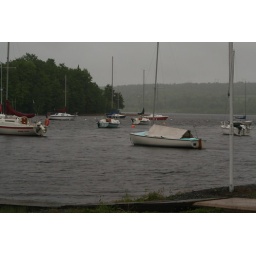
Empty 2 feet of water from our itty bitty boat (not pictured here) - Picture taken by MD